Elmer McCollum

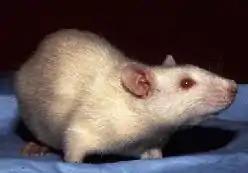
An albino laboratory rat

Searching for a breakthrough in human and animal nutrition, McCollum purchased all thirty-seven volumes of Richard Maly's "Jahresbericht Über Die Fortschritte Der Tier-Chemie" so he could read them at home. He read of about 13 experiments done between 1873 and 1906 on small animals, often mice, fed restricted diets. In all cases, the animals failed to thrive and died in a few weeks. McCollum determined that he must find out what was lacking in their purified diets, and that he needed to experiment on animals with a short life span, finally deciding on rats. Rats are omnivorous, and cheaply fed, matured quickly, and "had little sentimental and no positive economic value". The dean of the college of agriculture would not support experiments with what he feared was vermin, but Babcock, who was retired, understood the rats' importance and told McCollum to proceed. Using skills he developed with his brother when they were children, McCollum captured some rats from a horse barn, but they were too vicious and wild. He replaced them with twelve young albino rats with some domestication that he bought for $6 from a Chicago pet store. His rat colony, started in January 1908, was the first in America used for nutrition research.